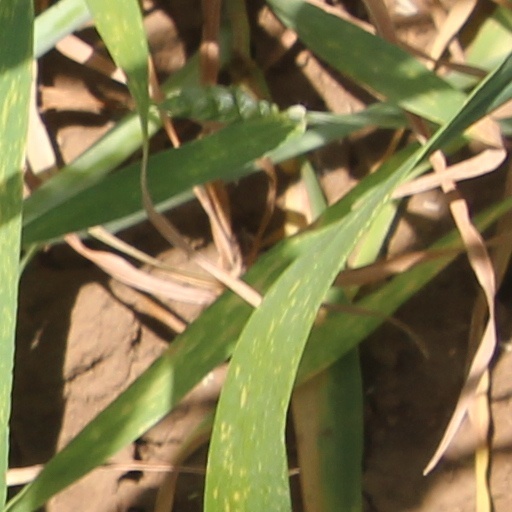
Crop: wheat